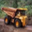
Label: truck